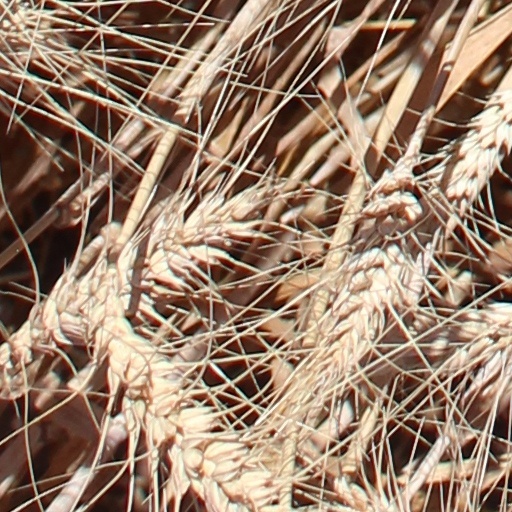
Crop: wheat